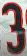
Number: 3